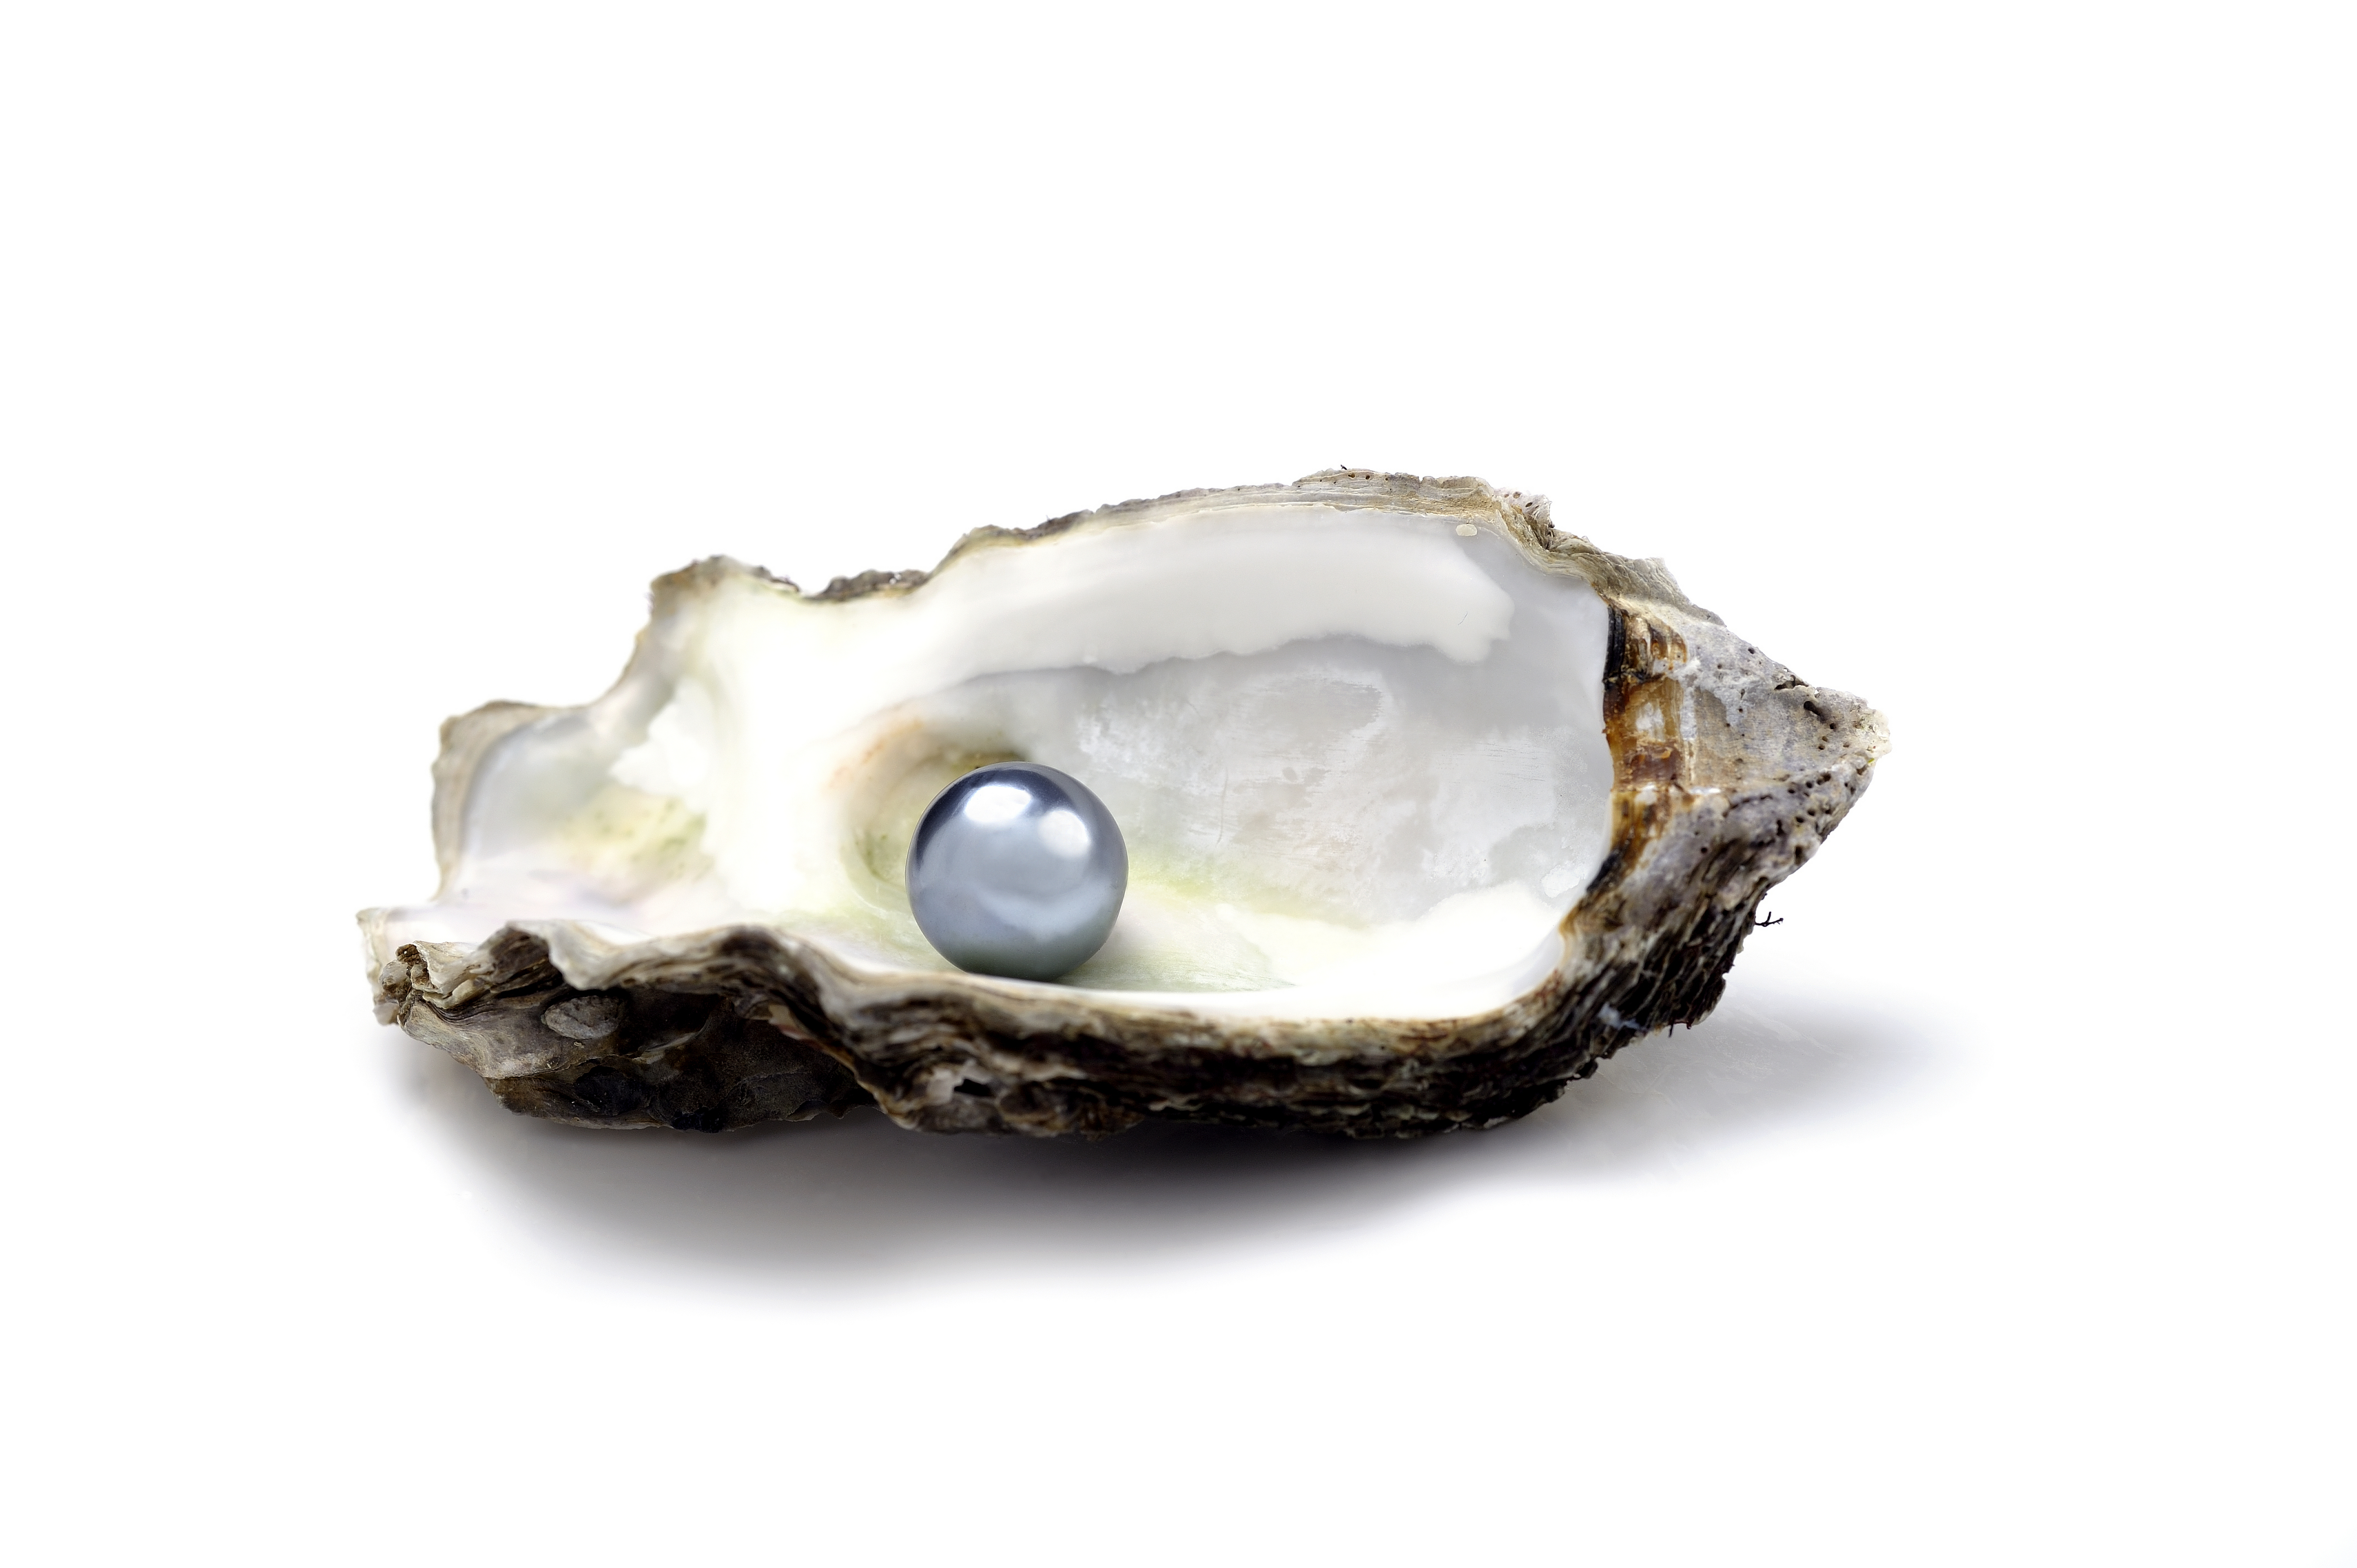
shell, oyster, pearl, fashion accessory, bivalve, abalone, jewellery, gemstone, shellfish, rock, natural material